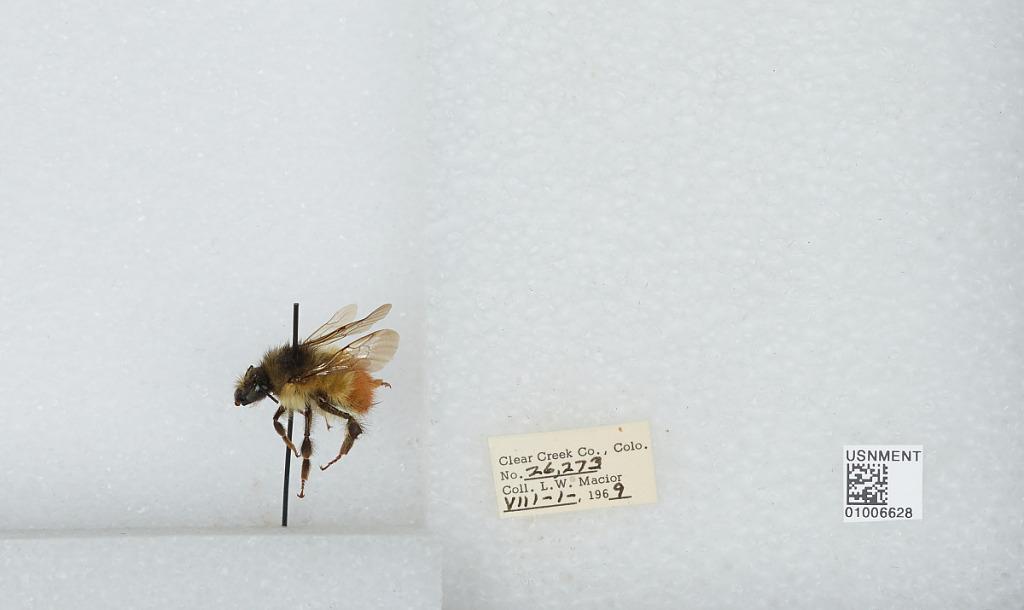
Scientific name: Bombus (Pyrobombus) flavifrons Cresson
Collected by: L. Macior
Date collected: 1969-8-1
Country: United States
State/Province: Colorado
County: Clear Creek
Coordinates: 39.69, -105.64